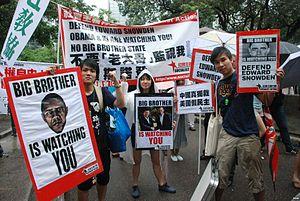
Edward Joseph Snowden, né le 21 juin 1983 à Elizabeth City, en Caroline du Nord, est un lanceur d'alerte américain. Informaticien, ancien employé de la Central Intelligence Agency et de la National Security Agency, il a révélé l'existence de plusieurs programmes de surveillance de masse américains et britanniques.